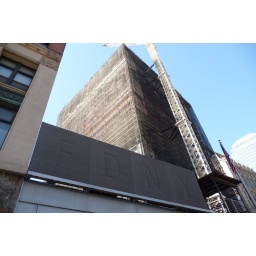
at ground zero, the fire station sign, with what they are building in the background